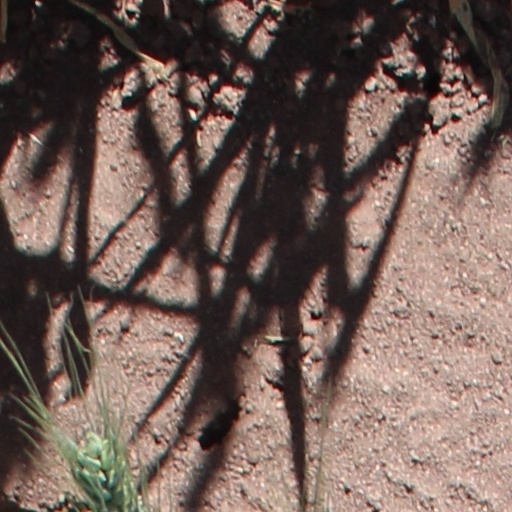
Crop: wheat